Belmond Royal Scotsman

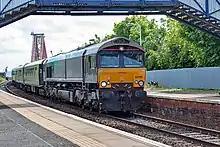
66746 hauling the Belmond Royal Scotsman through North Queensferry

Until 2015, the Royal Scotsman motive power was provided by West Coast Railways, usually using Class 37, Class 47 or Class 57 diesel locomotives.